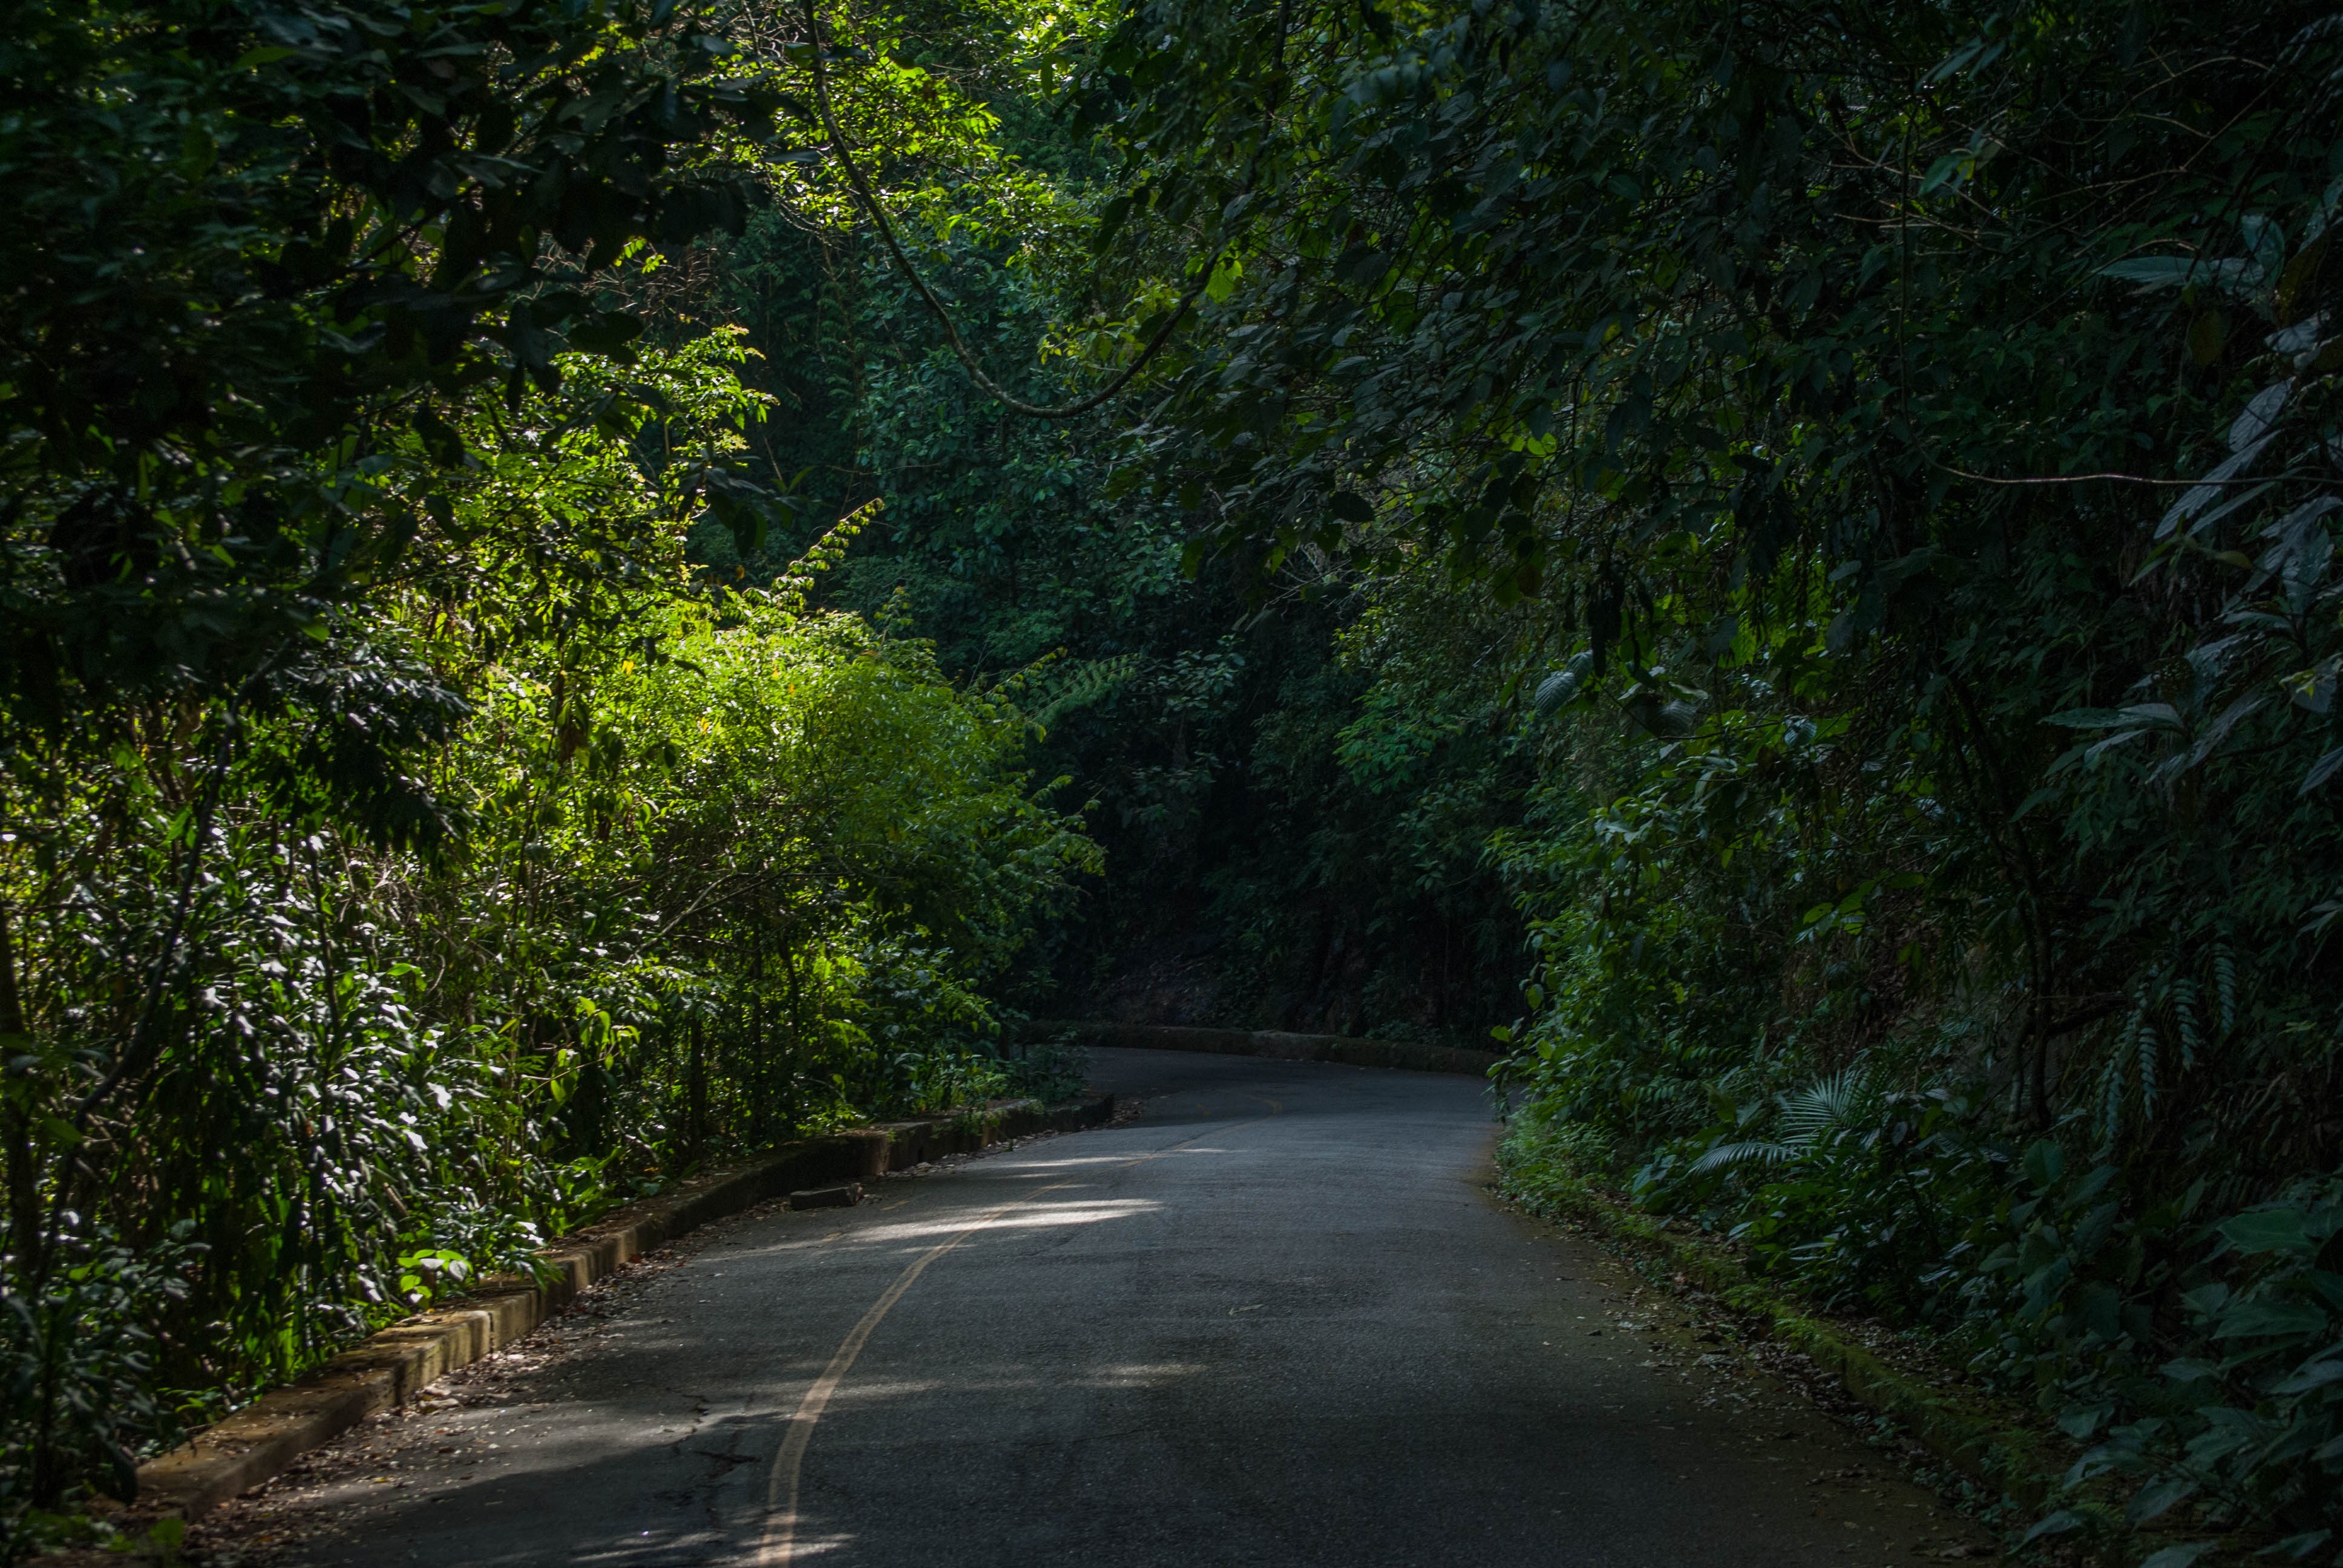
tree, nature, forest, grass, plant, road, trail, sunlight, leaf, green, jungle, autumn, rio de janeiro, infrastructure, rainforest, woodland, habitat, rural area, natural environment, atmospheric phenomenon, woody plant, tijuca